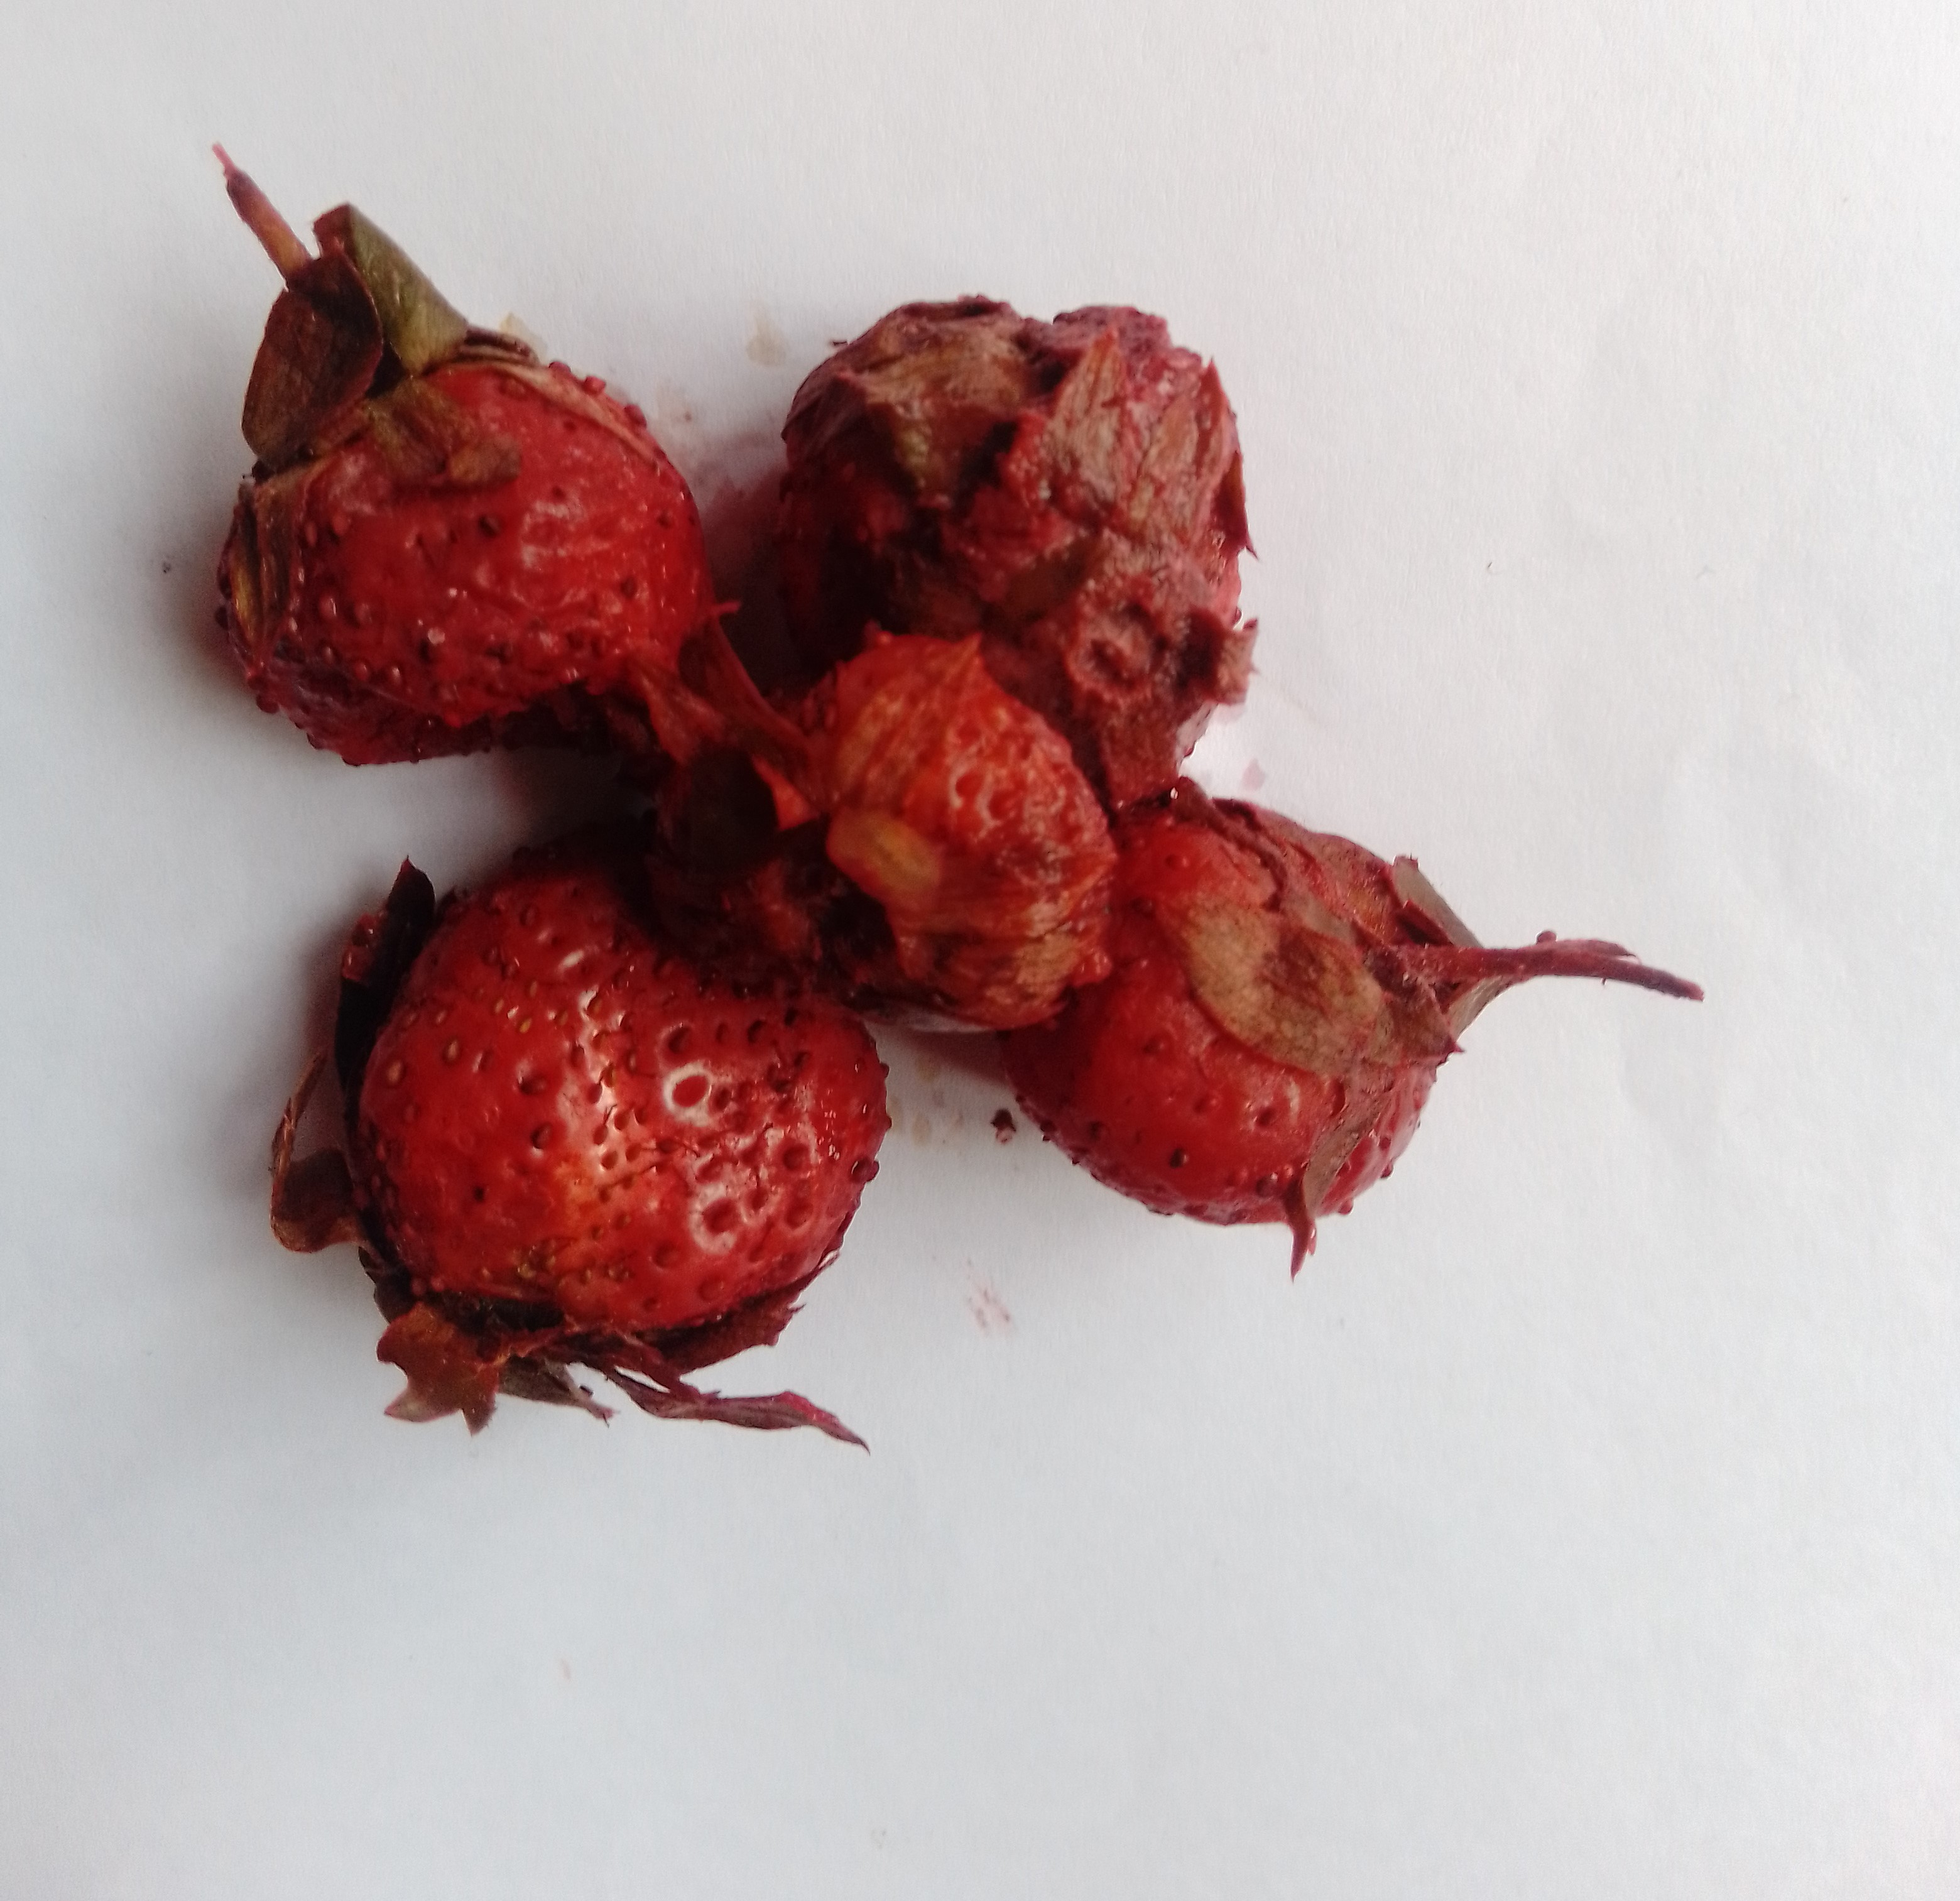
Fruit: strawberry
Condition: rotten